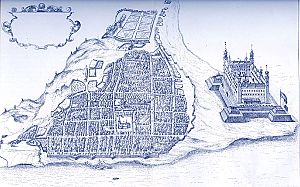
Helsingør / Historie / Under enevælden
Helsingør ca. 1658.
Helsingør er en by ved kysten i det nordøstlige Nordsjælland og porten til resten af Skandinavien. Helsingør er centrum for Nordsjællands største kommune og det fjerdestørste byområde på Sjælland efter København, Roskilde og Hørsholm, beliggende ved den smalleste del af Øresund. Lige på den anden side af Øresund ligger Helsingborg. Helsingør er havne- og færgeby med hyppige afgange via bilfærge samt passagerfærge til Helsingborg i Skåne. Helsingør er verdenskendt pga. Kronborg og Hamlet. Helsingør er også blevet verdenskendt for M/S Museet for Søfart. Helsingør er regionalt handelsområde for Nordsjælland inden for en del produktområder også den svenske side af Øresund; Helsingør med ca. 500 butikker har et handelsopland på over 500.000 kunder inden for cirka 30 minutters kørsel.